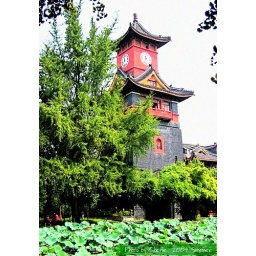
the clock tower in Summer